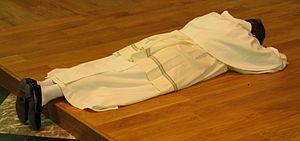
Profession solennelle d'un frère
Une profession religieuse est la déclaration publique et officielle par laquelle un homme ou une femme entre dans la vie religieuse en prononçant les vœux de pauvreté, chasteté et obéissance, et s’engage à suivre Jésus selon les constitutions ou règles d’un institut de vie consacrée reconnu par l’Église. Cette profession, qui peut être temporaire ou perpétuelle, se fait généralement lors d’une célébration eucharistique solennelle.